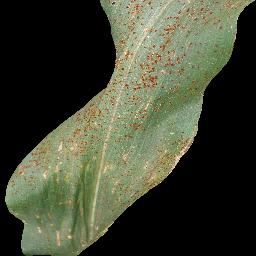
Label: Corn___Common_rust